Polyaenus

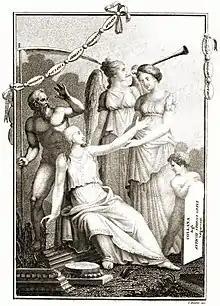
Polyaenus, "Stratagems in War", 1821

Polyaenus or Polyenus (see ae (æ) vs. e; , "much-praised") was a 2nd-century Roman Macedonian author and rhetorician, known best for his "Stratagems in War", which has been preserved. He was born in Bithynia, Asia Minor. The "Suda" calls him a rhetorician, and Polyaenus himself writes that he was accustomed to plead causes before the Roman emperor. Polyaenus dedicated "Stratagems in War" to the two emperors Marcus Aurelius and Lucius Verus, while they were engaged in the Roman–Parthian War of 161–166, about 163, at which time he was too old to accompany them in their campaigns.